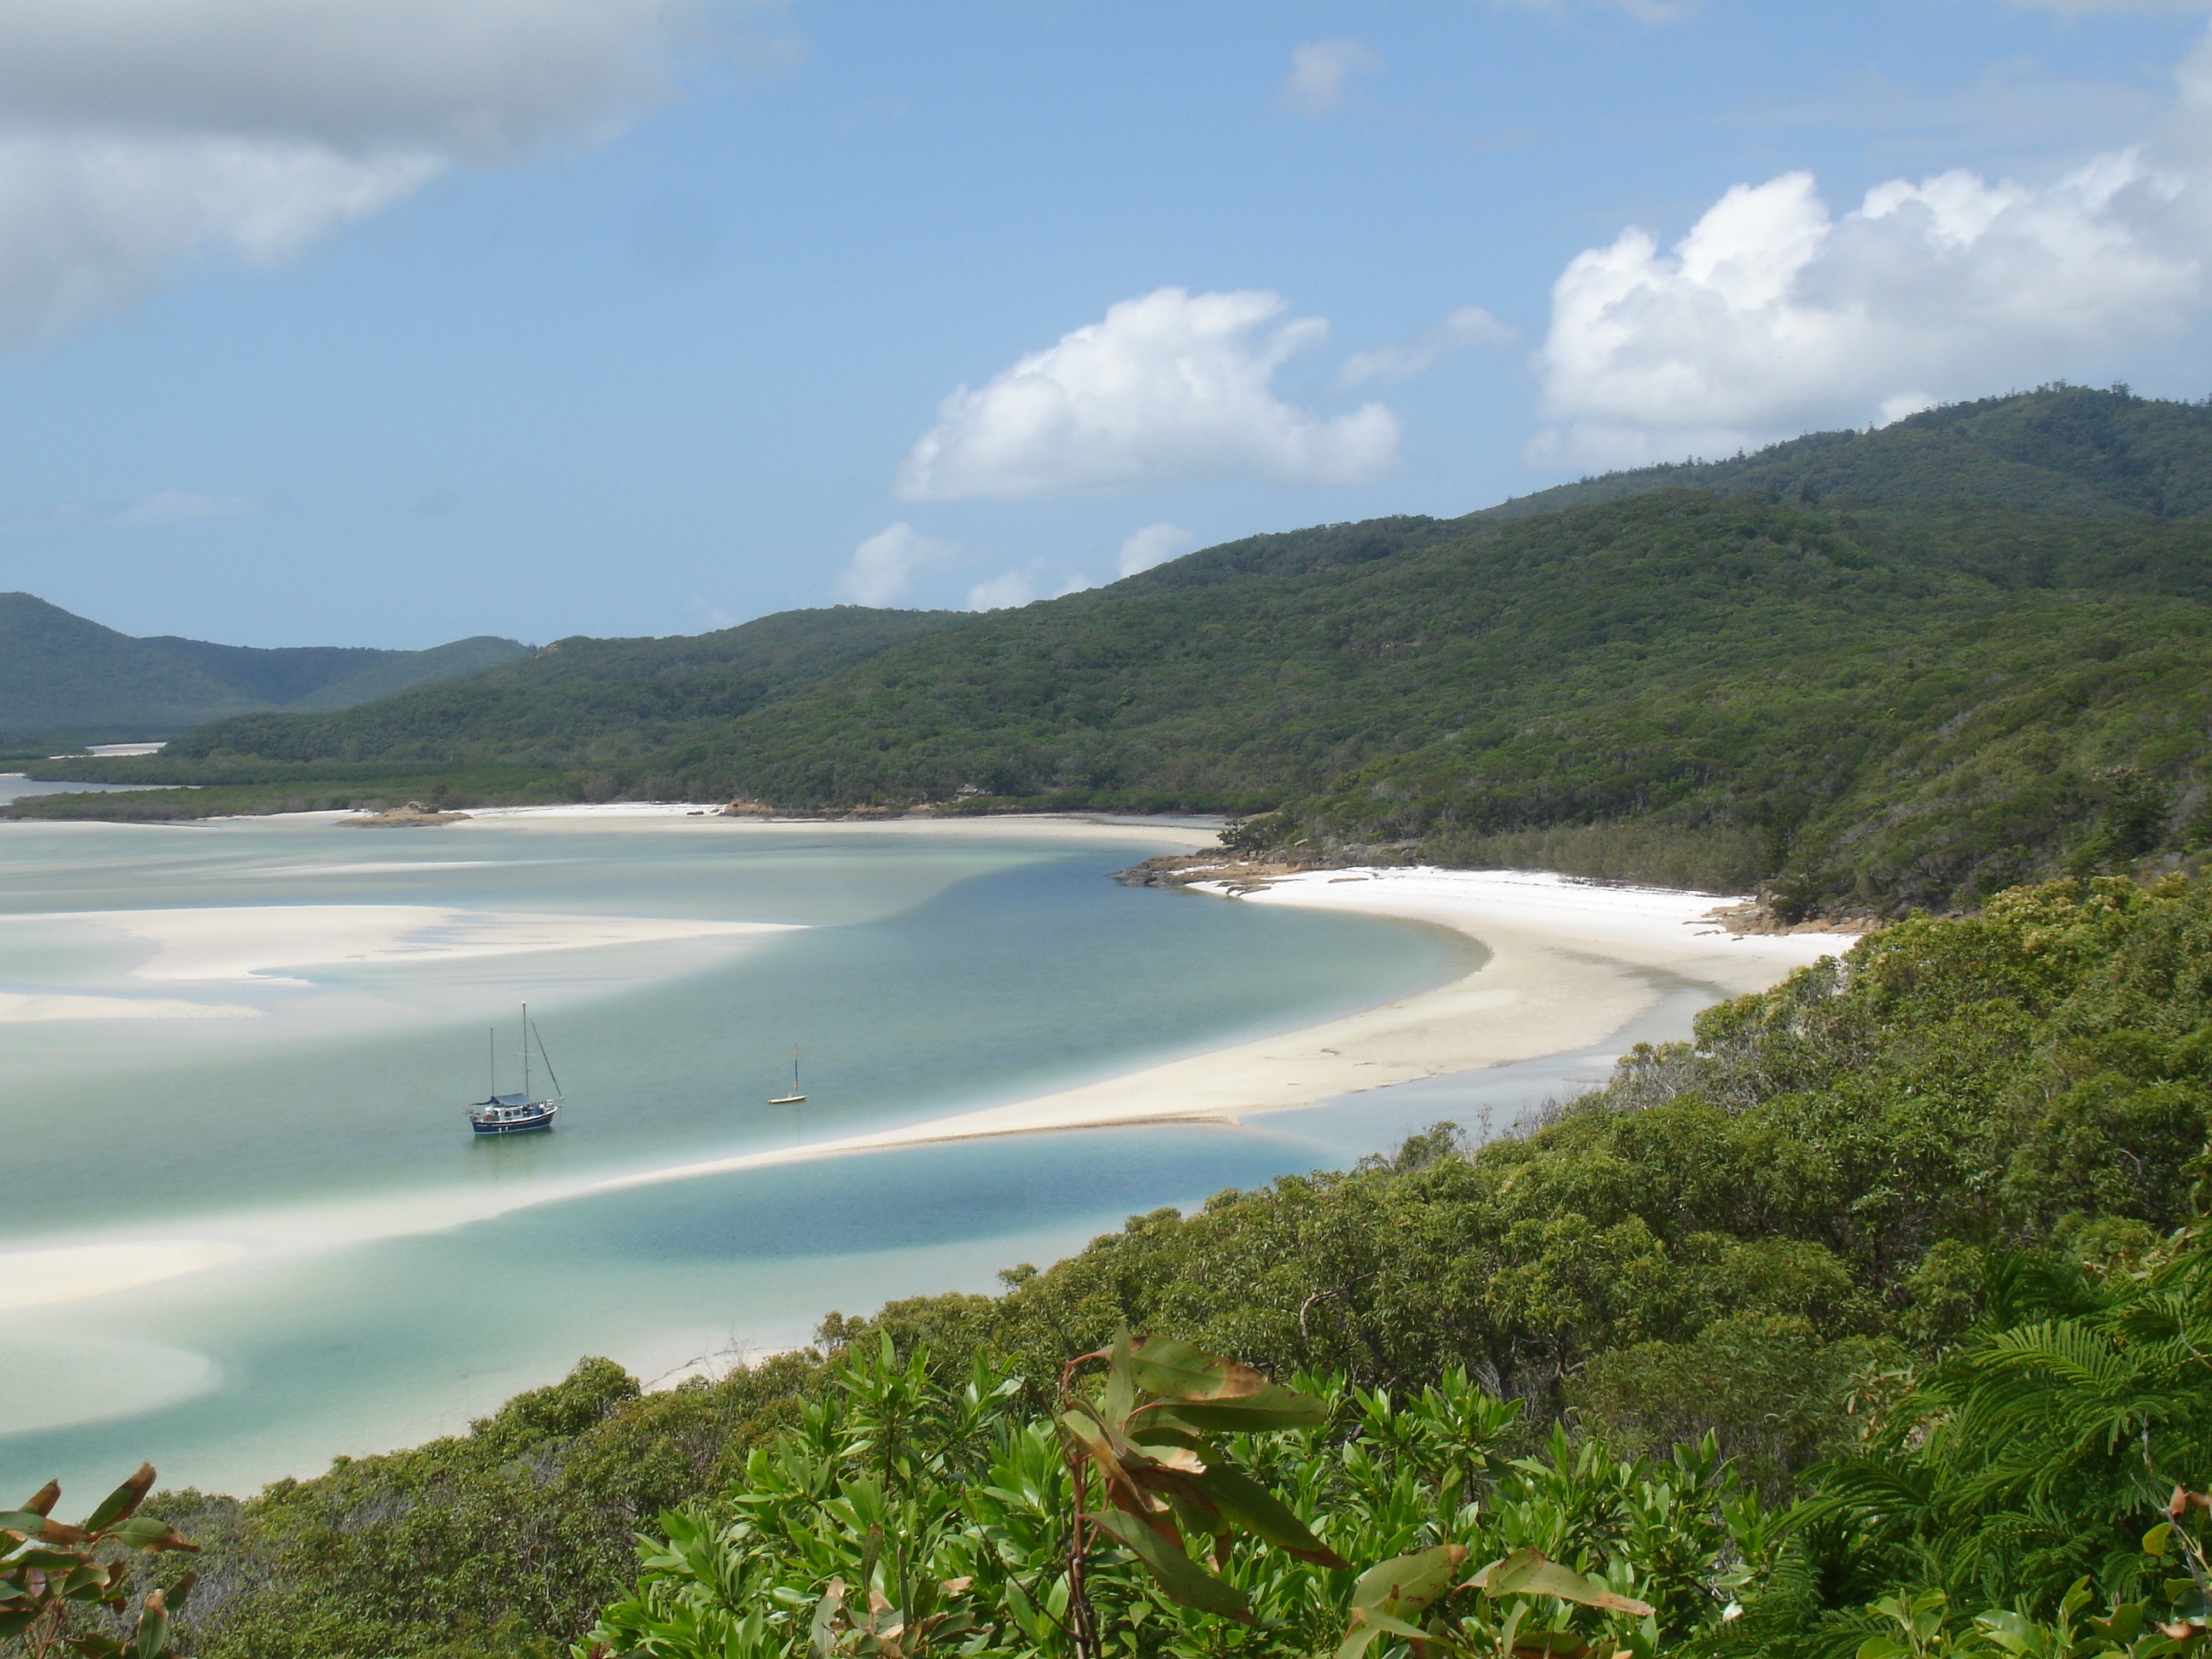
beach, sea, coast, water, forest, ocean, shore, lake, summer, cove, inlet, green, lagoon, bay, island, blue, fjord, reservoir, body of water, holidays, mountains, loch, whitsundays australia